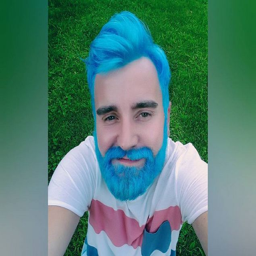
a man with blue hair and beard .